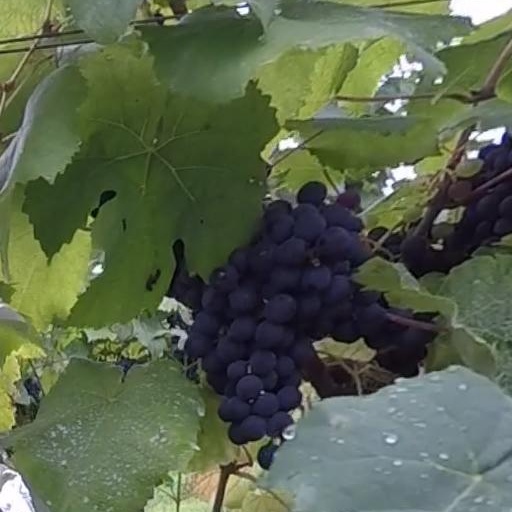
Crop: grape